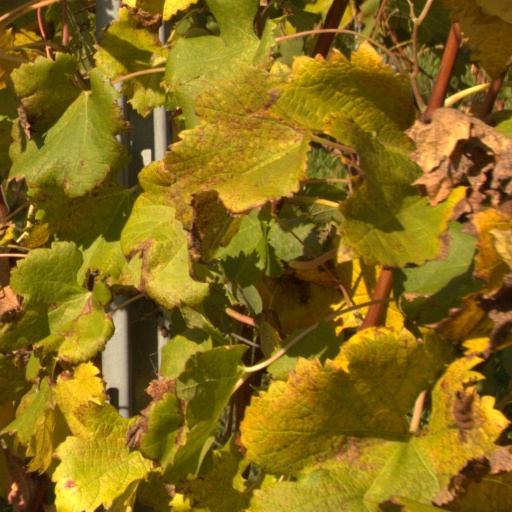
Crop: grape